Aeropark

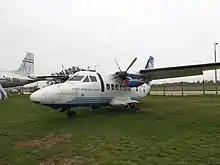
Let L-410 HA-LAF

This Let L-410 Turbolet aircraft was built in Czechoslovakia in 1991, and immediately afterwards it was transferred to Hungary, where it flew in the Aviaexpress fleet. After the airline's demise in 2003, the aircraft was retired and transferred to Aeropark. Its interior can be visited.